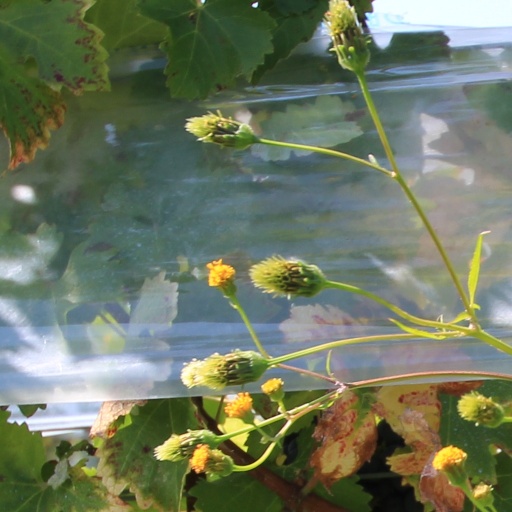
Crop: grape